Describe the emotion expressed in this image:  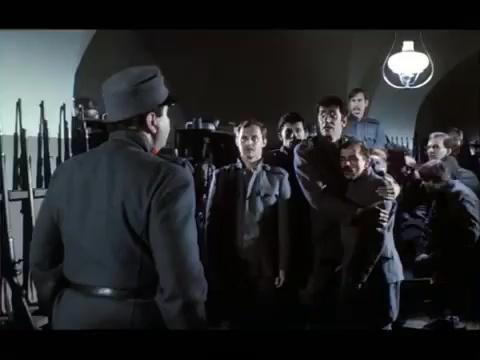
This person displays Suffering, valence and arousal with low intensity.